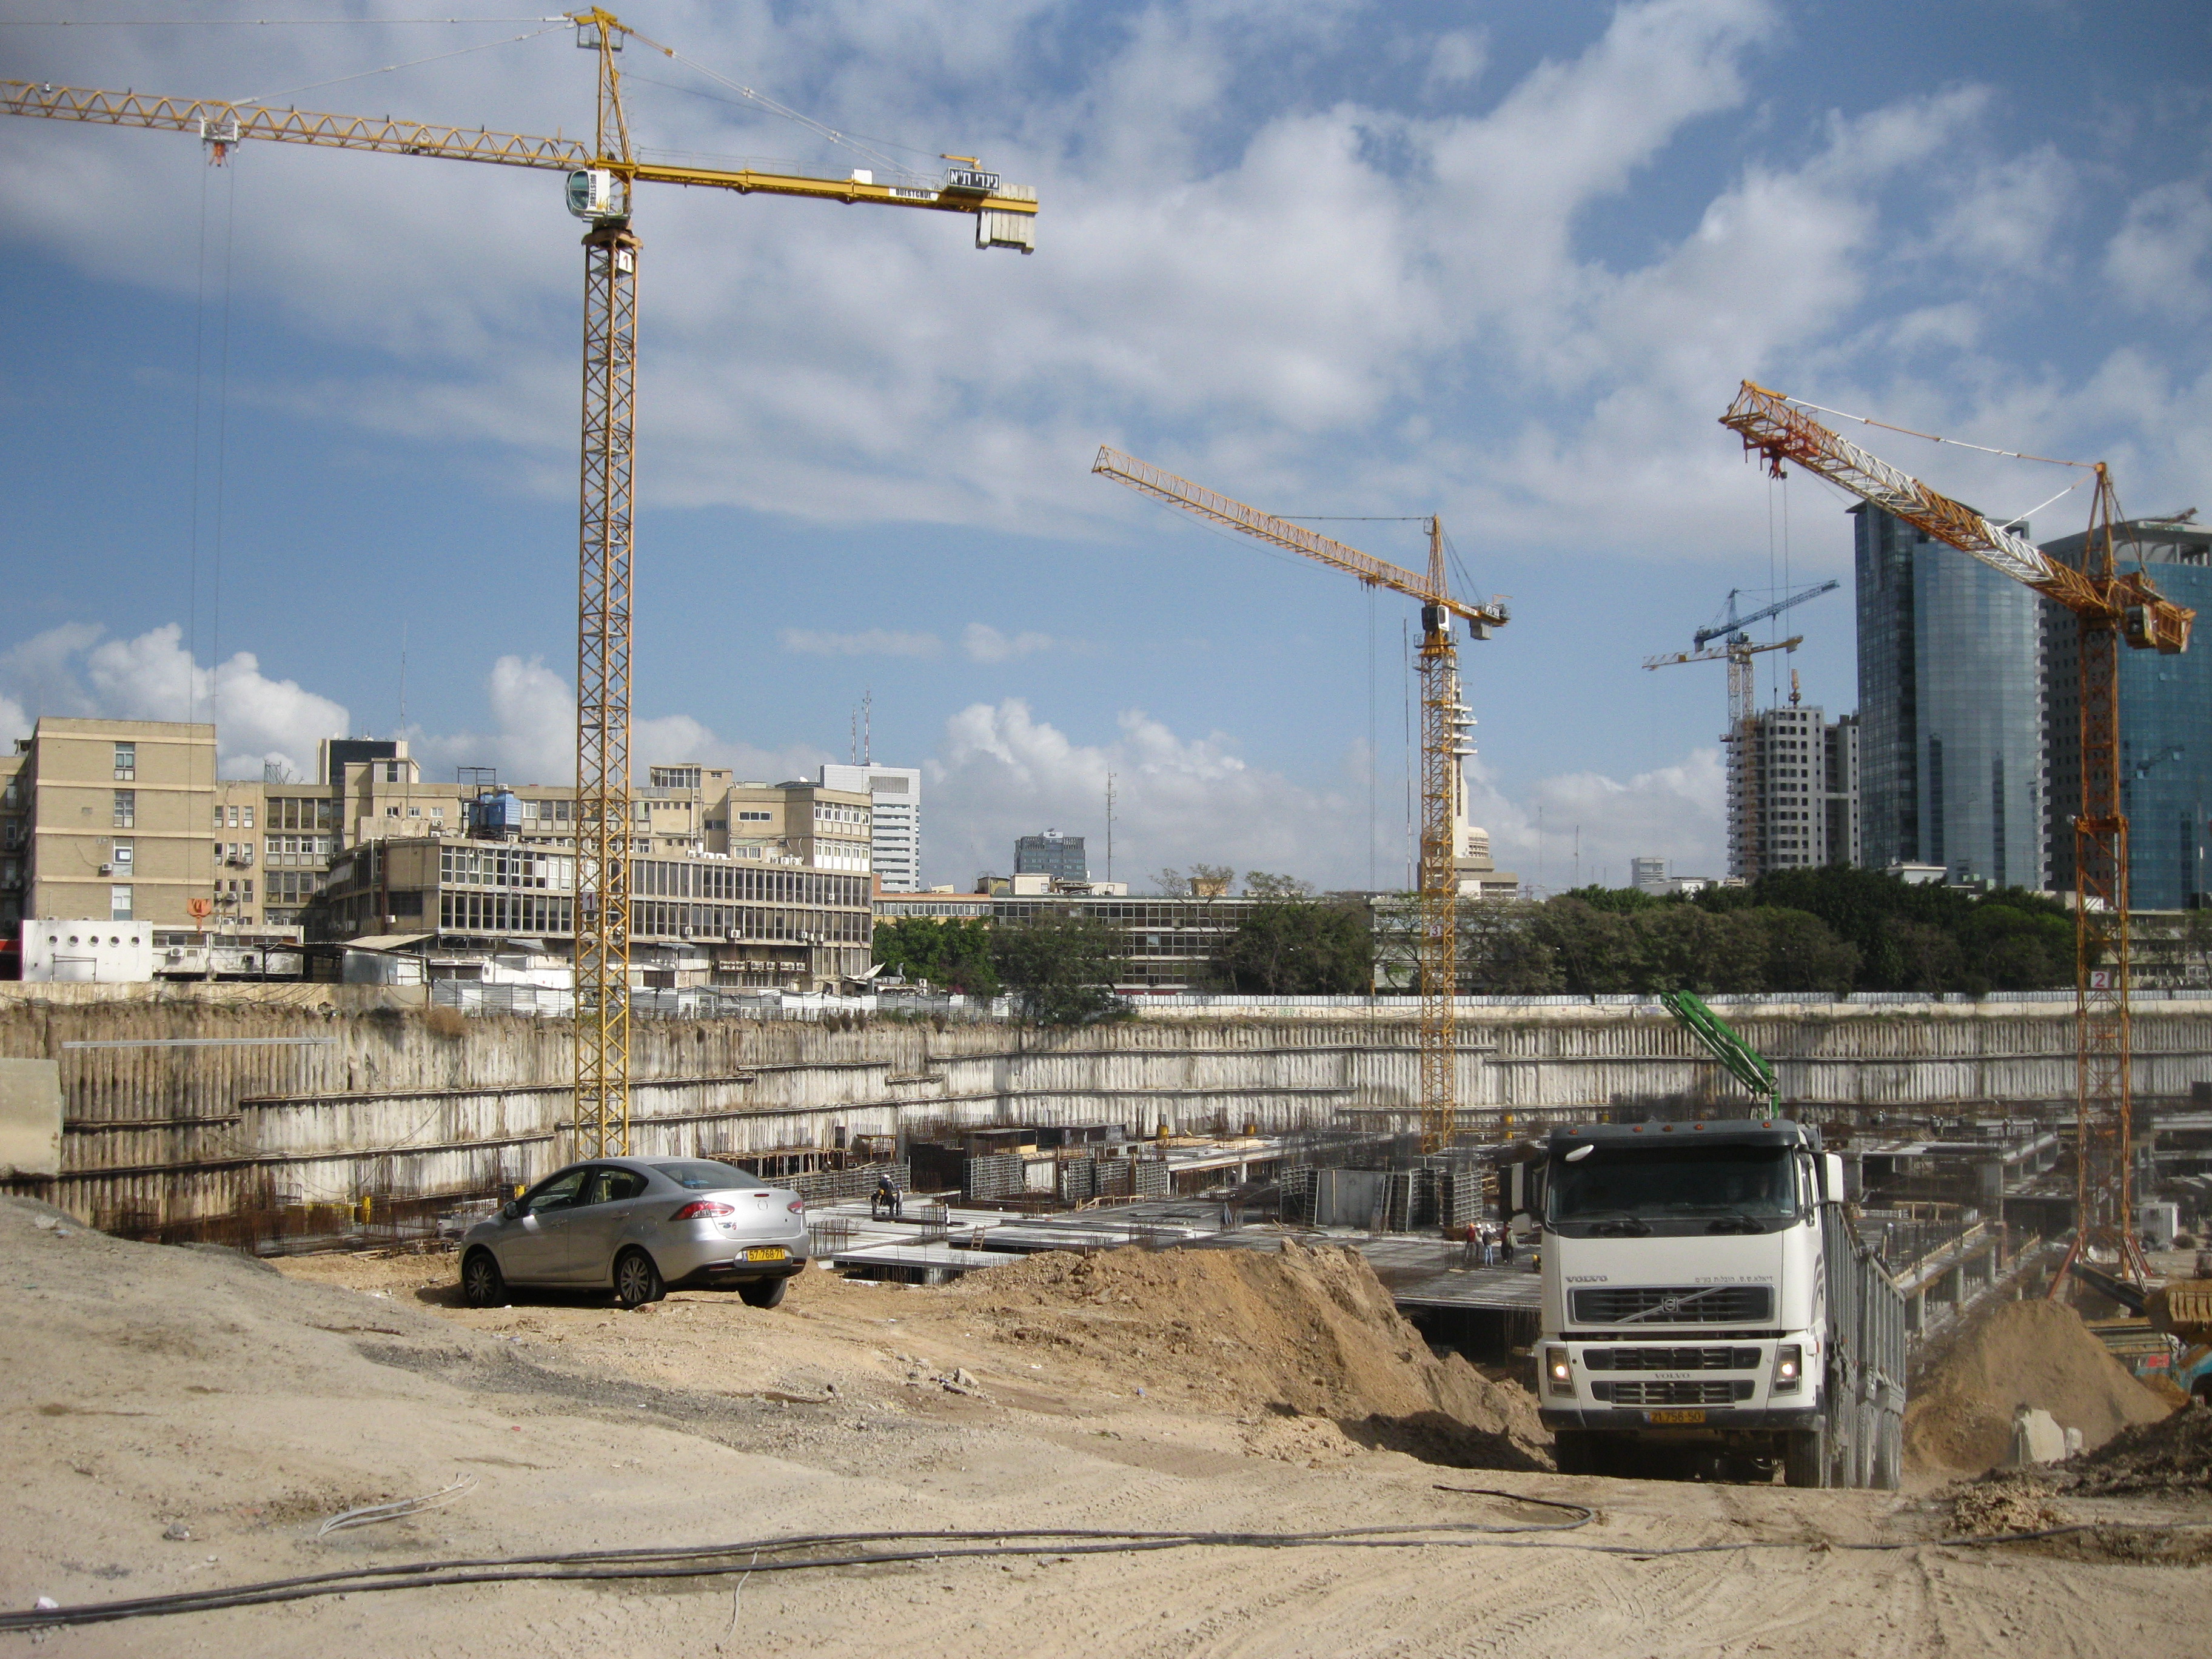
industrial, construction, day, city, morning, concrete, building, large structure, development, architecture, evolution, high angle, view, crane, machine, levels, floor, clouds, blue sky, truck, automobile, lorry, car, crater, hole, dig, fence, border, urban area, reinforced concrete, residential area, condominium, vehicle, project, construction equipment, neighbourhood, composite material, tower, soil, apartment, tower block, industry, public utility